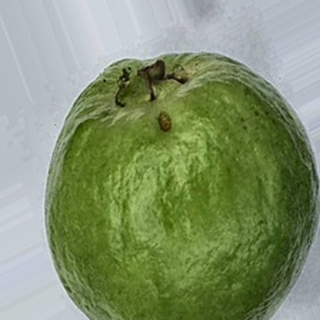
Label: healthy_guava